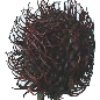
Label: Rambutan 1